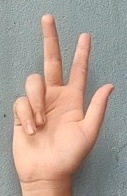
ASL sign: 3